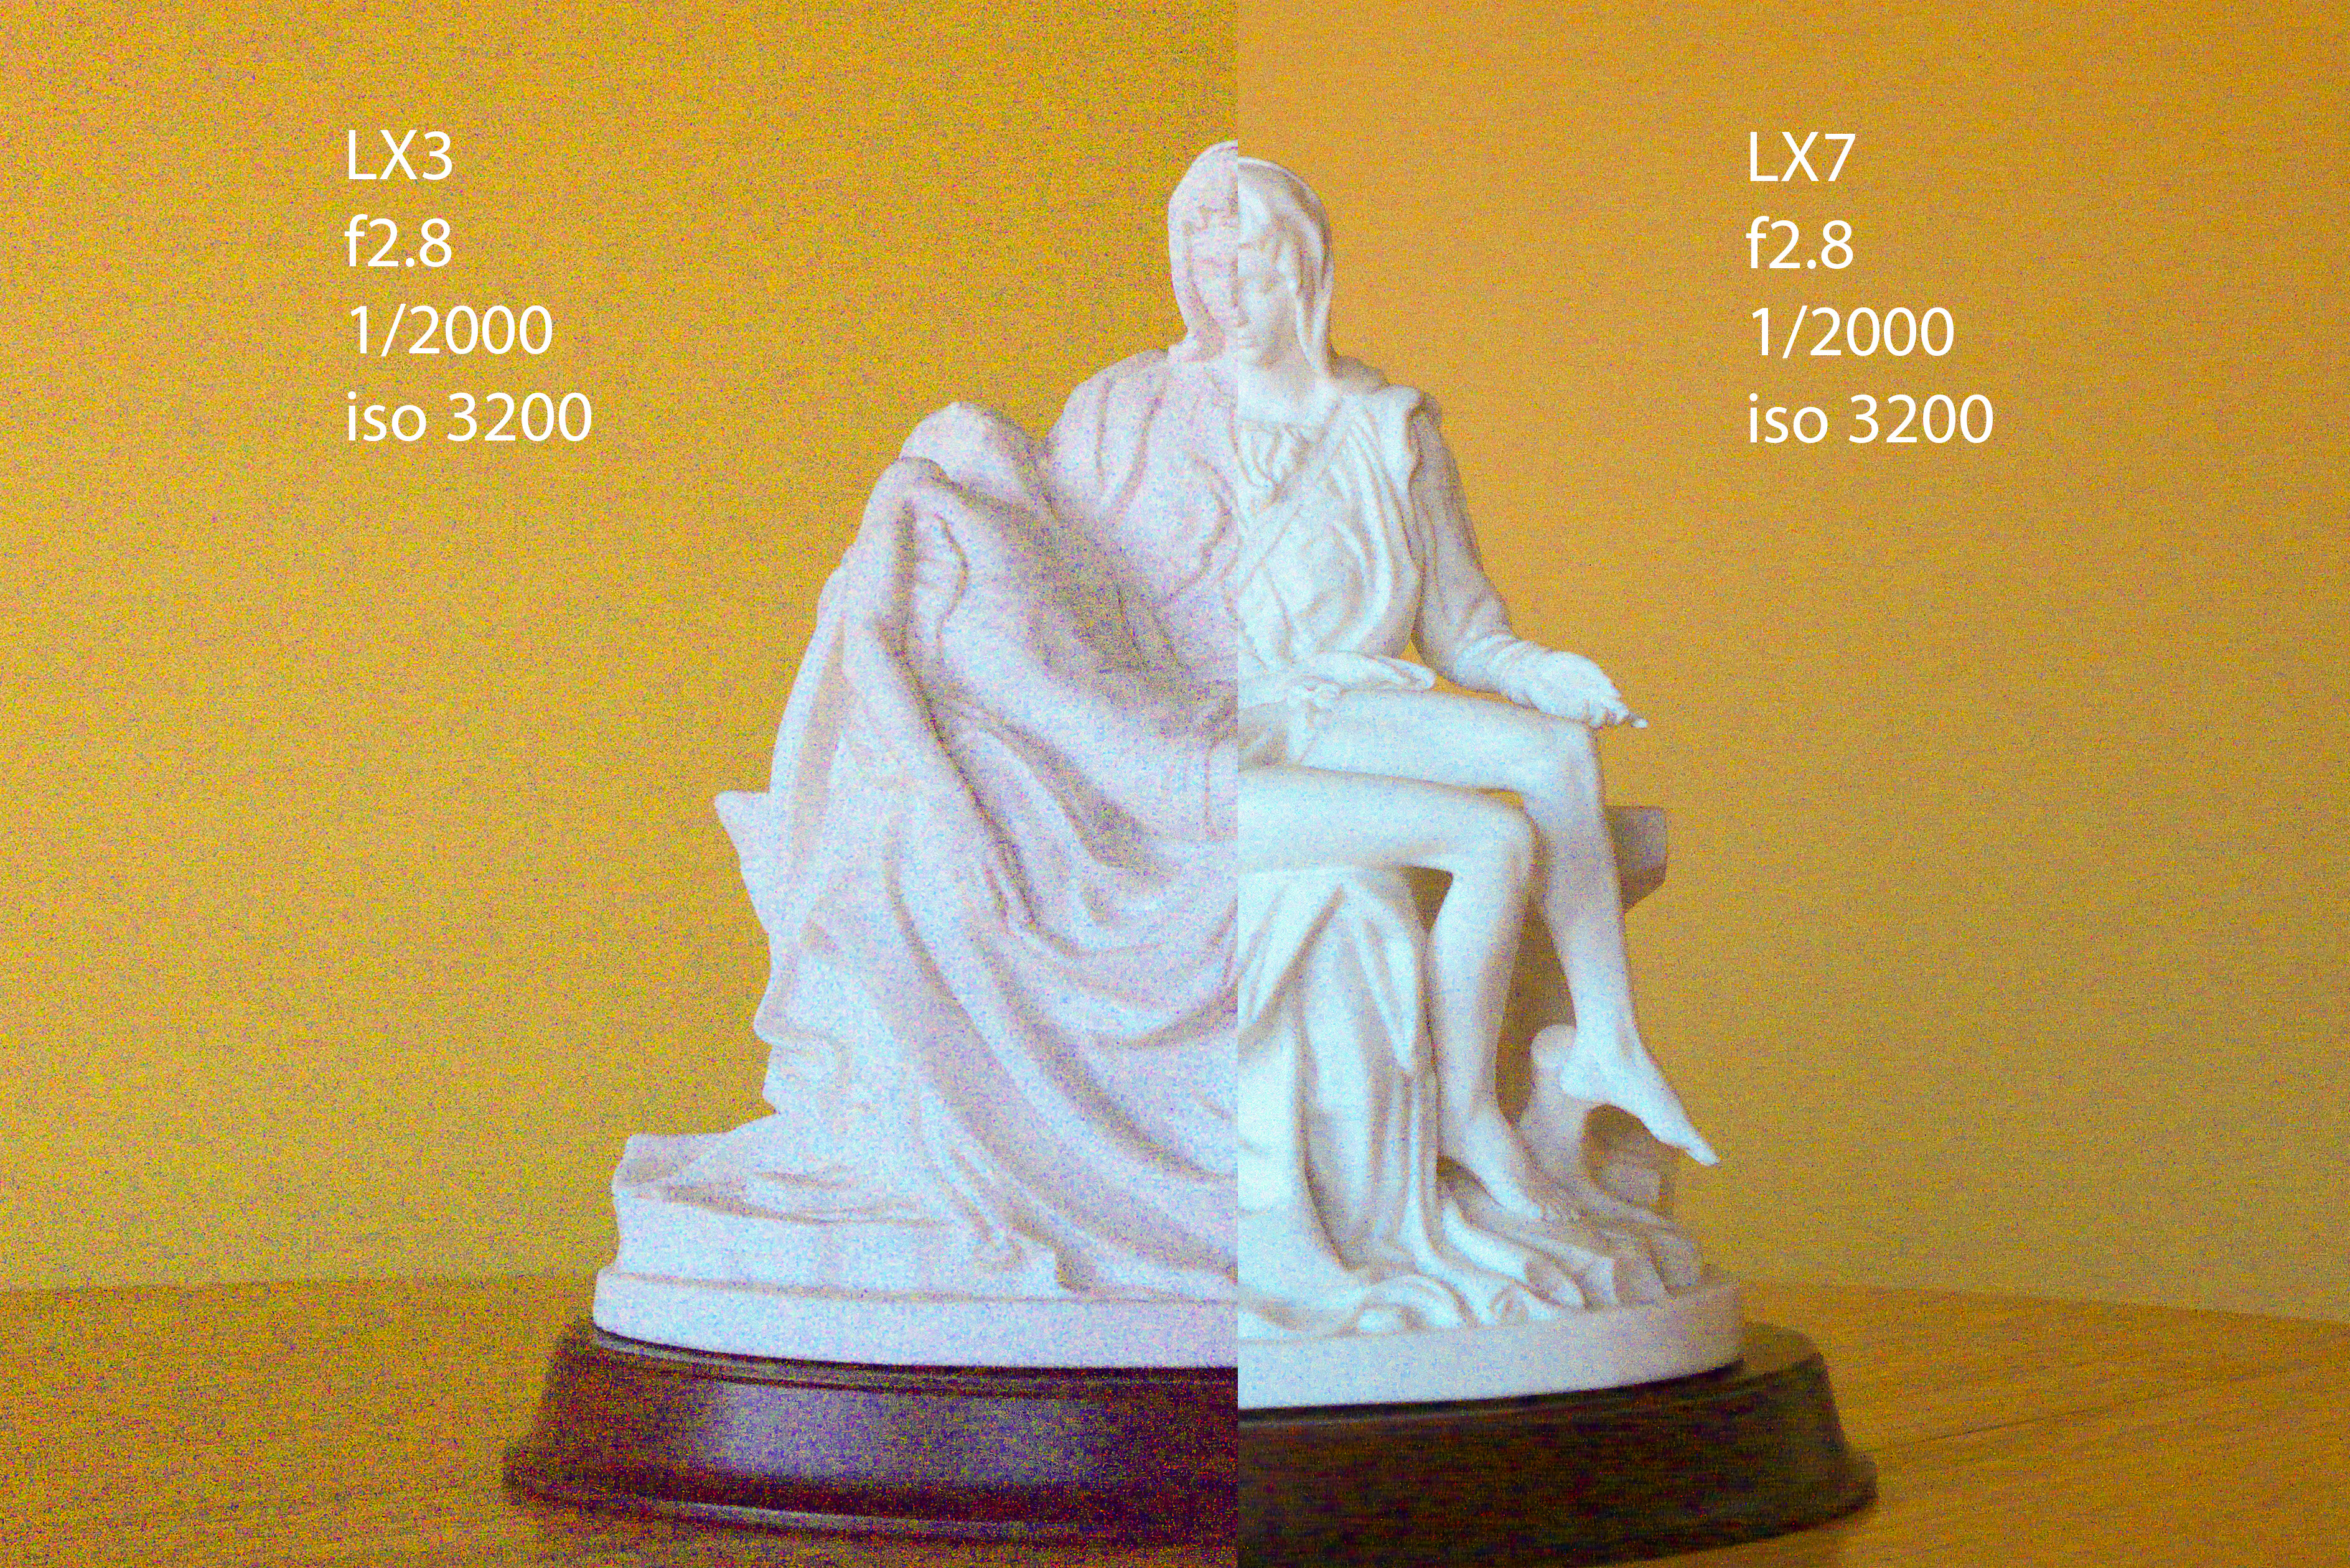
monument, statue, sculpture, art, figurine, panasonic, dmc, lx7, panasoniclumixdmclx7, carving, lx3, iso, 3200, comparison, test, stone carving